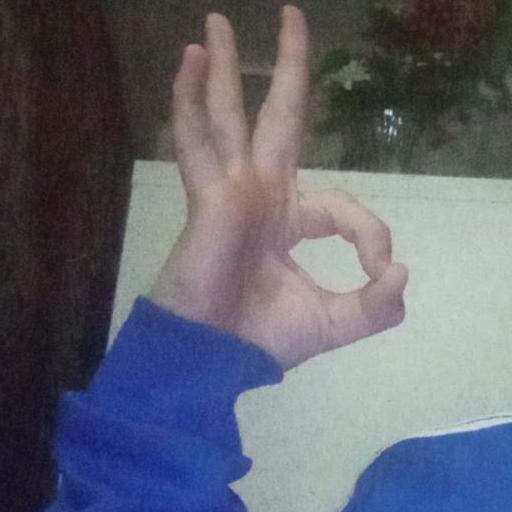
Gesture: ok